Coutances Cathedral

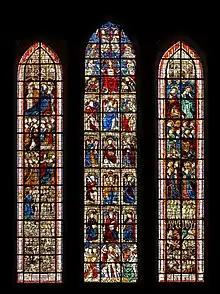
Stained glass windows depicting the .

Over the entrance is a modern window showing the figures of the cathedral founders of 1048 and 1218 (bishops Geoffroy de Montbray and Hugues de Morville); in the centre is the figure of Saint Ereptiole, believed to have built the first church in Coutances.